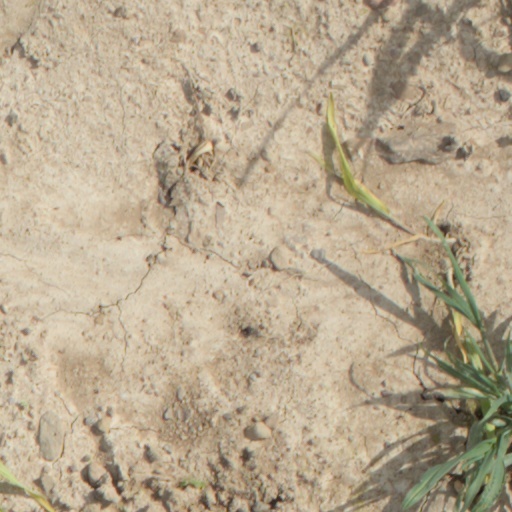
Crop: wheat